Mumtaz Mufti

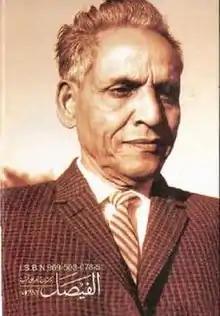

Mumtaz Husain, better known as Mumtaz Mufti (September 11, 1905 – October 27, 1995), was a writer from Pakistan.